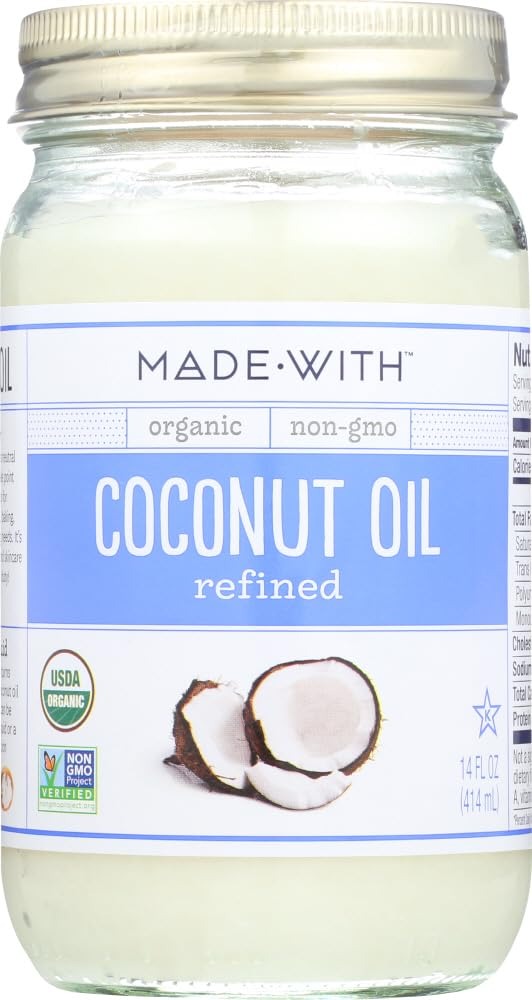
Item Name: Made With Brand Organic Coconut Oil Refined, 14 Oz (Pack of 6)
Value: 14.0
Unit: Ounce

Price: 49.43